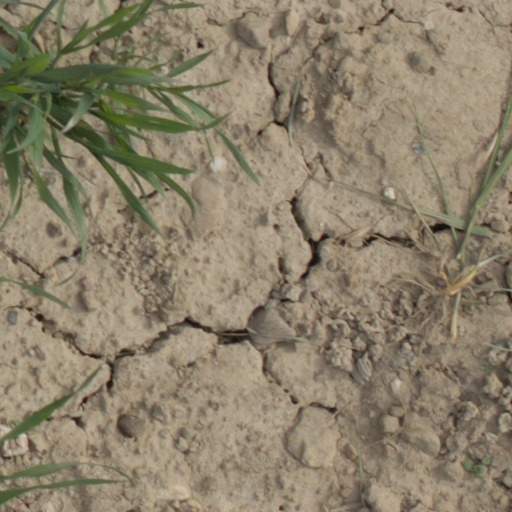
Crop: wheat